Atlanta Falcons

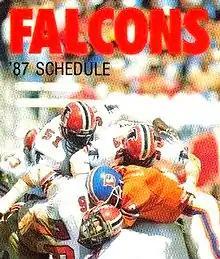
The Falcons' defense taking on Denver Broncos quarterback John Elway during a 1985 game.

In the 1978 season, the 9–7 Falcons qualified for the playoffs for the first time and won the Wild Card game against the Eagles 14–13. The following week, they lost to the Dallas Cowboys 27–20 in the Divisional Playoffs. The 1979 team regressed to a 6–10 record.